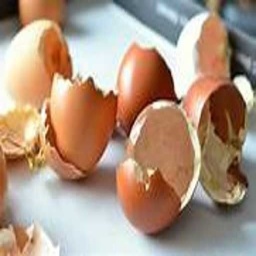
Label: eggshells